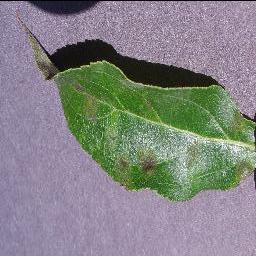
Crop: apple
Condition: scab